Jægersborg Dyrehave

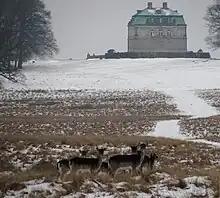
The Hermitage, a royal hunting lodge

Eremitagesletten is an area in the northern part of the park. Originally this area composed the fields of the village of Stokkerup, but was enclosed when Christian V wanted it for parforce hunting. Evidence of this can still be clearly seen from the roads which are laid out in the classic star form typical for this type of hunting. This enables spectators to the sport to view the hunting from the mid-point, the Hermitage castle, built during the reign of Christian VI.